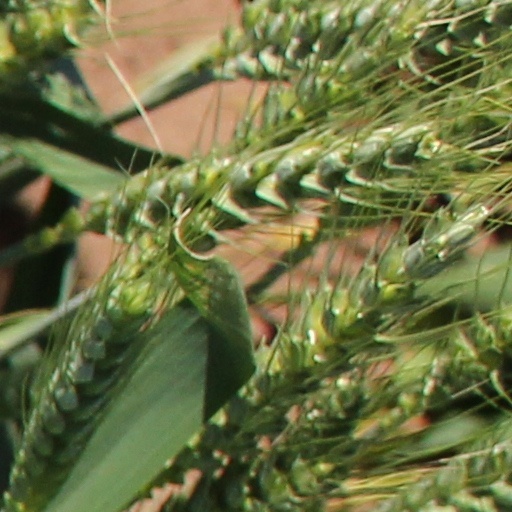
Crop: wheat